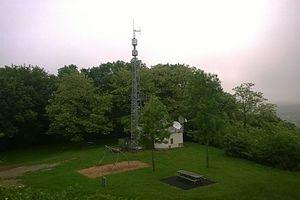
Emetteur de Vesoul
Vesoul est une commune de l'est de la France, préfecture du département de la Haute-Saône en région Bourgogne-Franche-Comté et chef-lieu de cantons et d'arrondissement. La ville est aussi le siège de la communauté d'agglomération de Vesoul et du pays de Vesoul et du Val de Saône. Elle fait partie de la région culturelle et historique de Franche-Comté. Située au nord de la Métropole Rhin-Rhône, Vesoul compte, en 2015, 15 058 habitants intra-muros et l'aire urbaine de Vesoul totalise 59 262 habitants. Ses habitants sont appelés Vésuliens.